Tommy Dunne (footballer, born 1972)

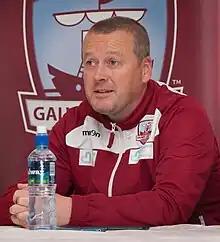
Dunne at a press conference in 2015

Tommy Dunne (born 27 April 1972) is a former footballer. Most recently, he was the manager of SJK Akatemia in the Finnish second division, Ykkönen.